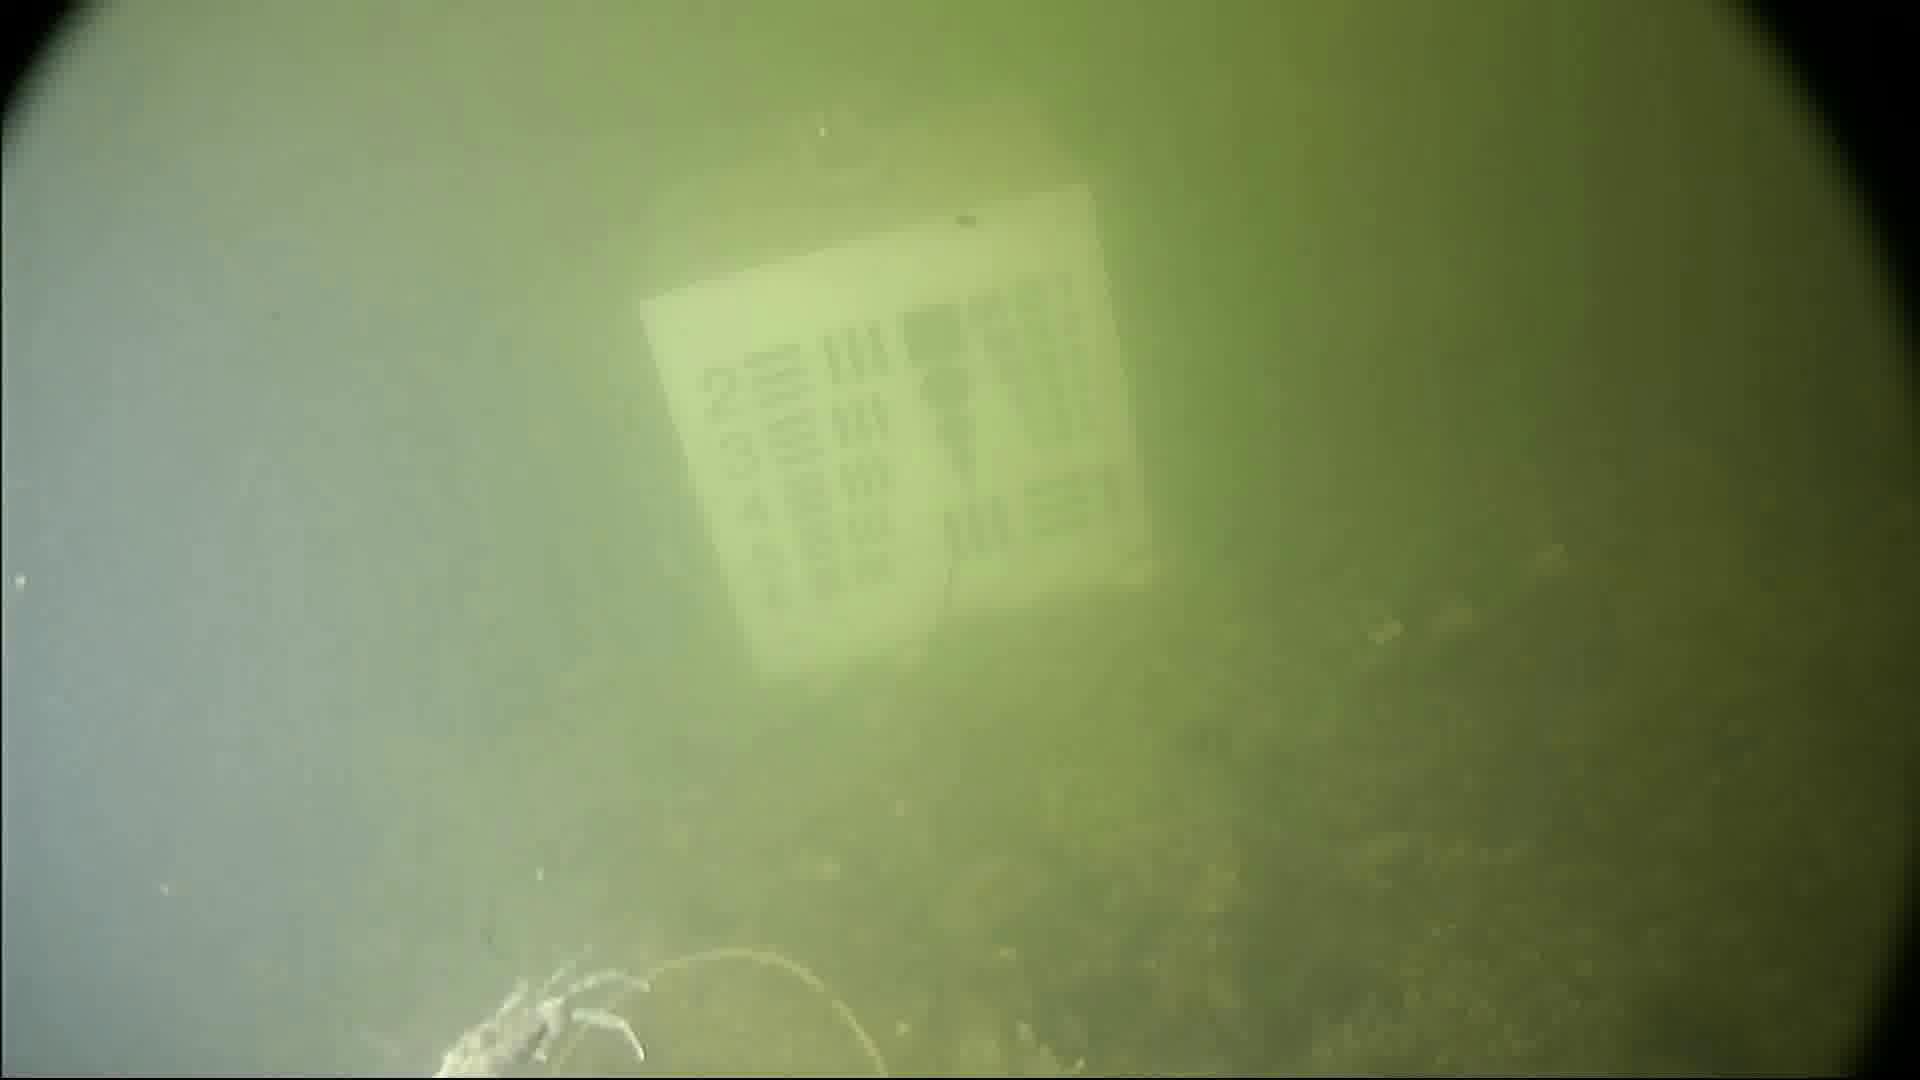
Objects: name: crab